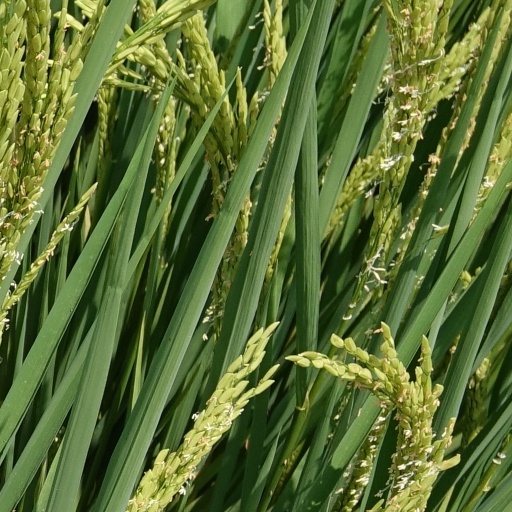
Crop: rice